Tongren South railway station

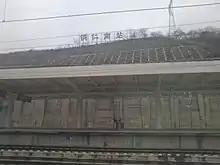
Tongren South Railway Station

Tongren South railway station (formerly Yuping East railway station) is a railway station on the Changsha–Kunming section of the Shanghai–Kunming High-Speed Railway. It is located in Yuping Dong Autonomous County, Tongren, Guizhou, People's Republic of China.